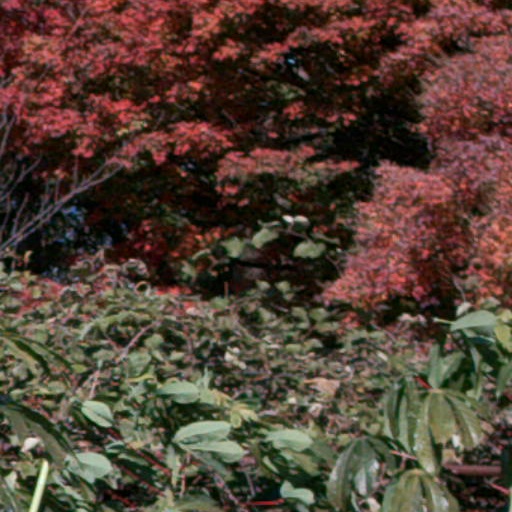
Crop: cassava